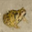
Label: frog